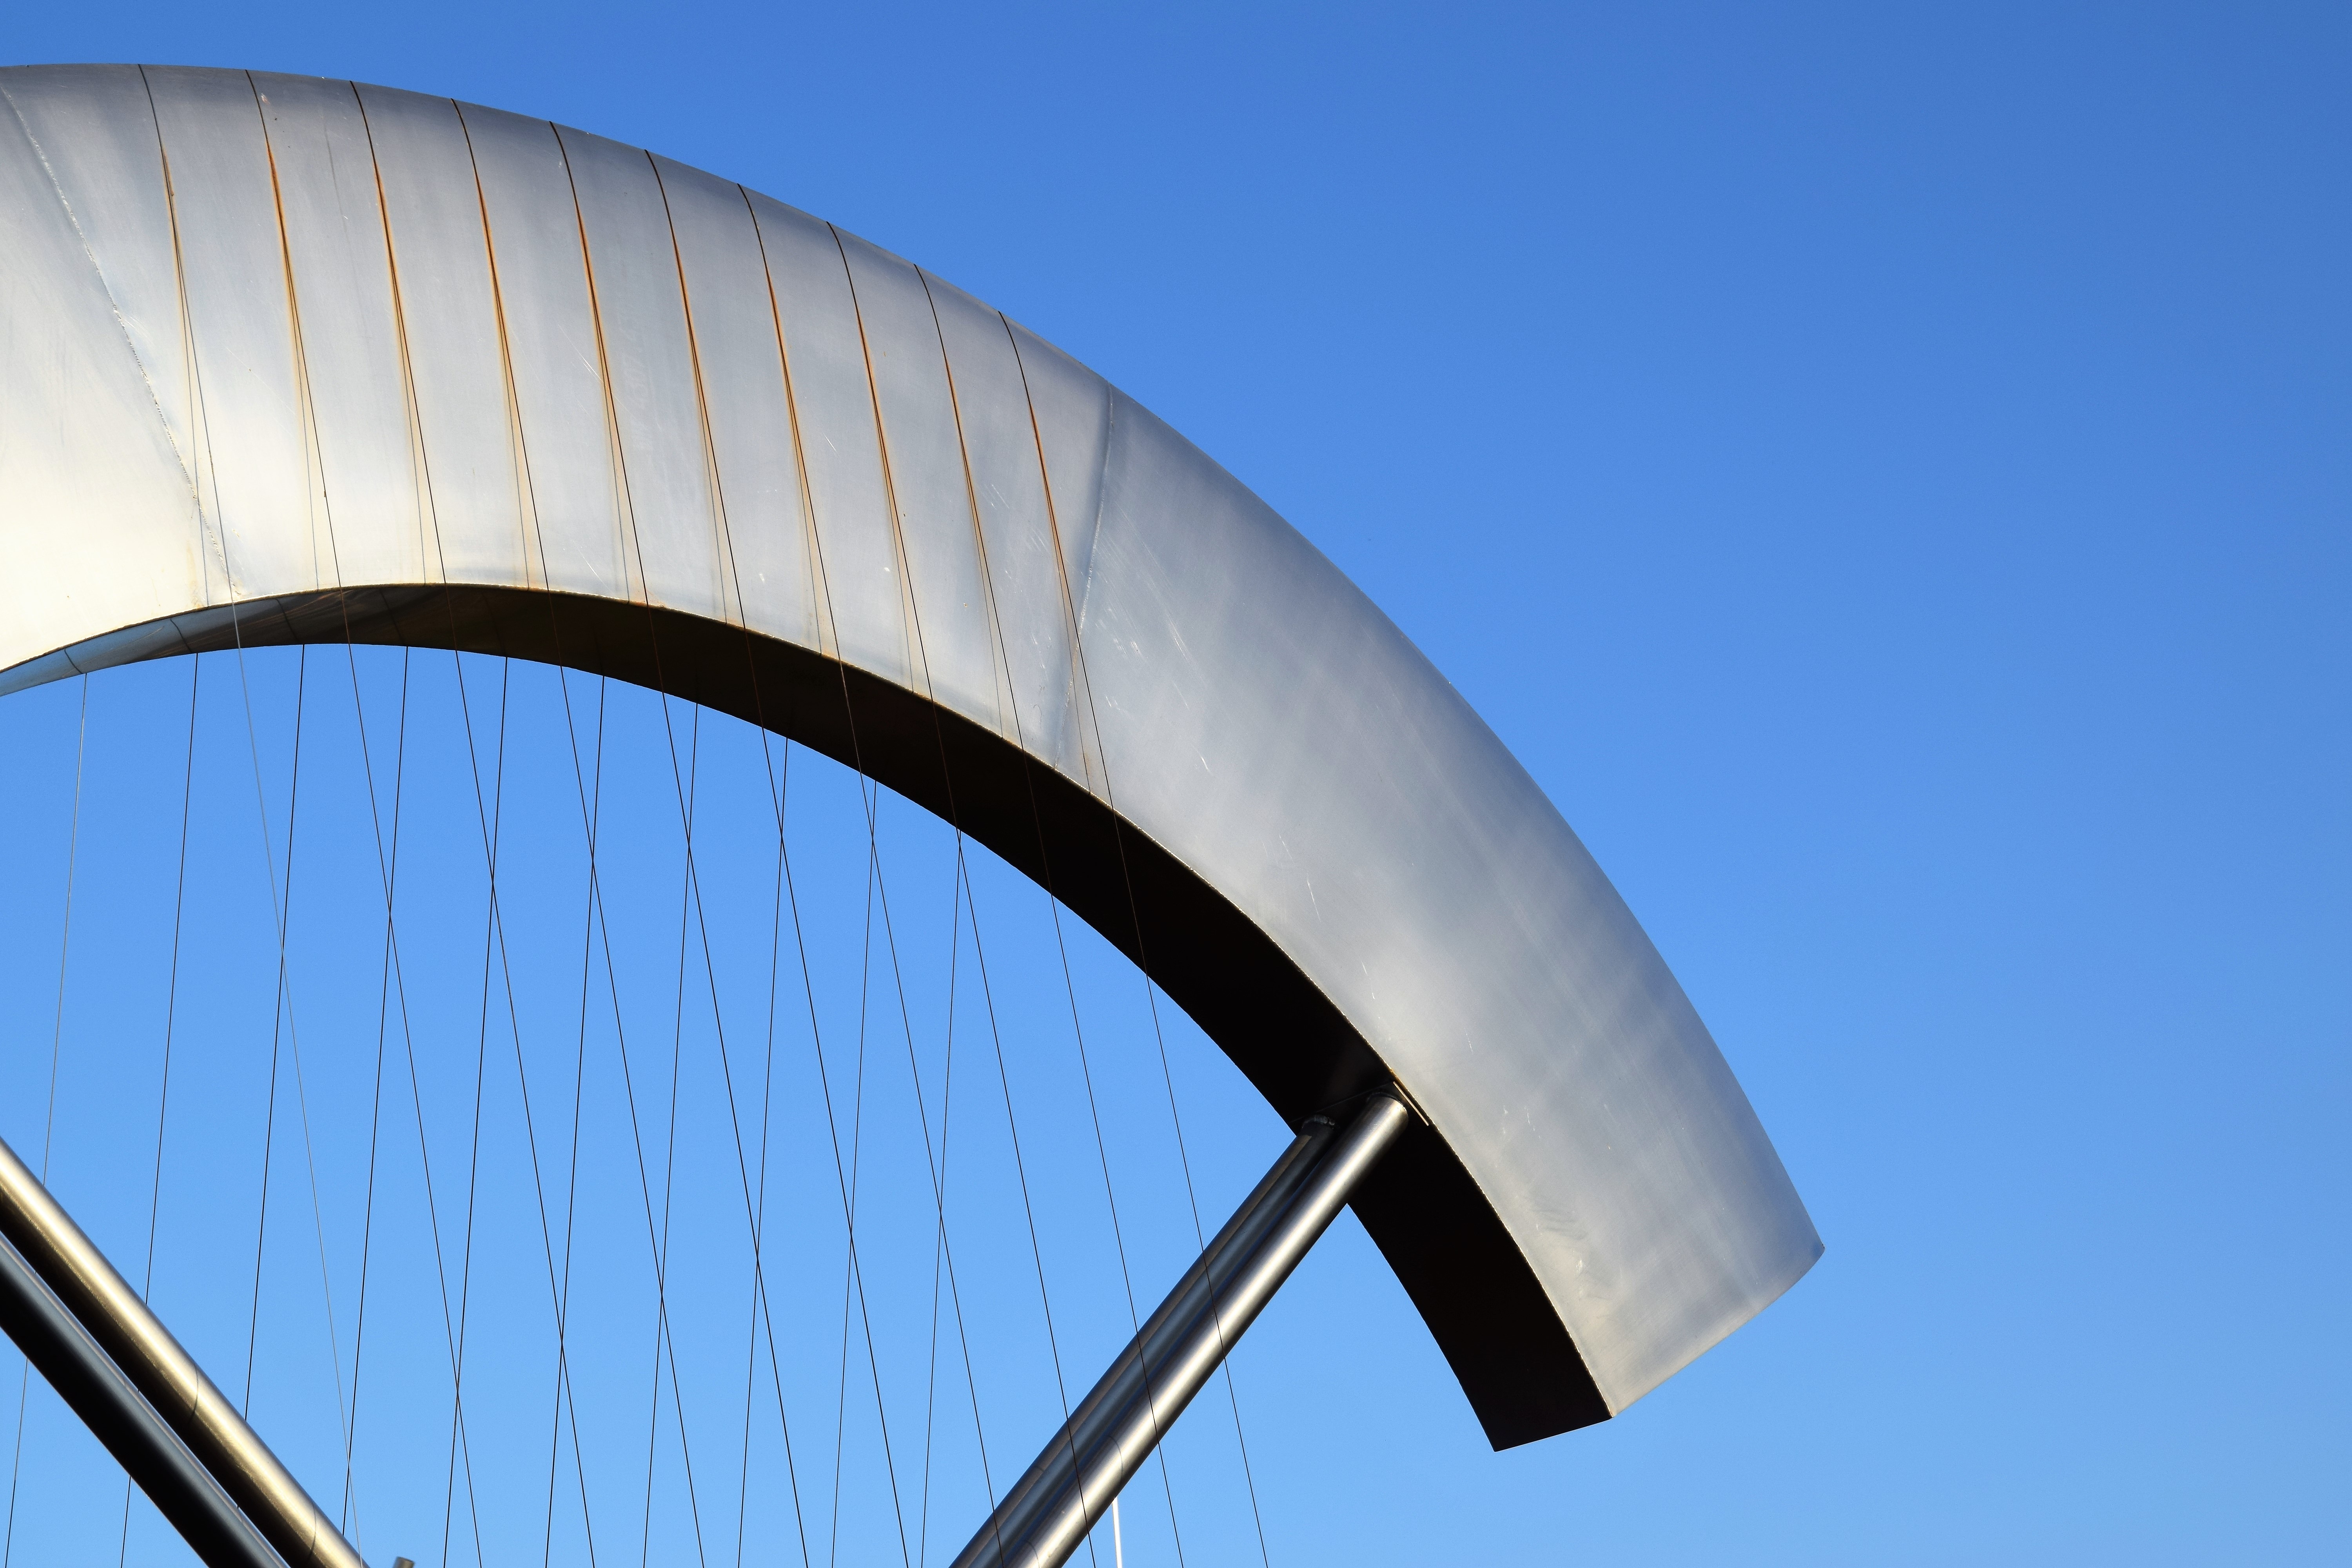
wing, architecture, structure, sky, bridge, wheel, wind, steel, arch, construction, line, blue, art, linz, atmosphere of earth